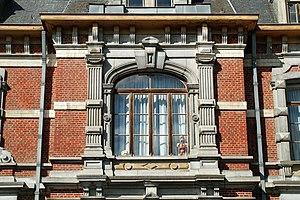
Belgique - Brabant wallon - Court-Saint-Étienne - Château de Wisterzée
Le parc de Wisterzée est un parc classé situé sur le territoire de la commune belge de Court-Saint-Étienne en Brabant wallon.